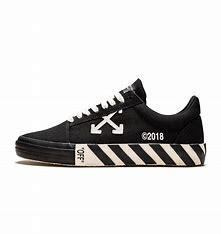
Brand: Off-White
Model: Off Vulc